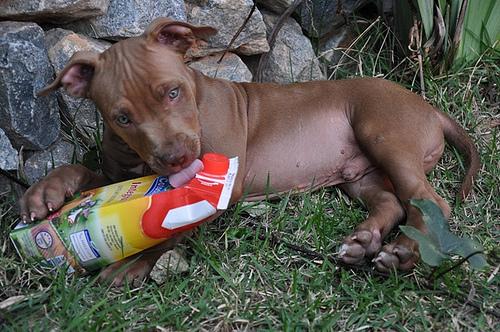
Breed: american pit bull terrier